Golden Arches

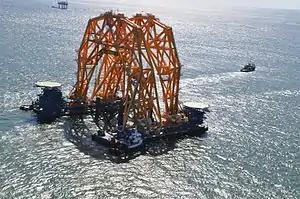
"VB-10,000"

The term "Golden Arches" is sometimes used as metonym, symbolizing capitalism and globalization. In phrases such as the "Golden Arches Theory of Conflict Prevention" from 1996, it was once asserted, "No two countries that both have a McDonald's have ever fought a war against each other." The Golden Arches are used as McDonald's is one of the more prominent American corporations that have become global in their reach (along with Coca-Cola and Nike).